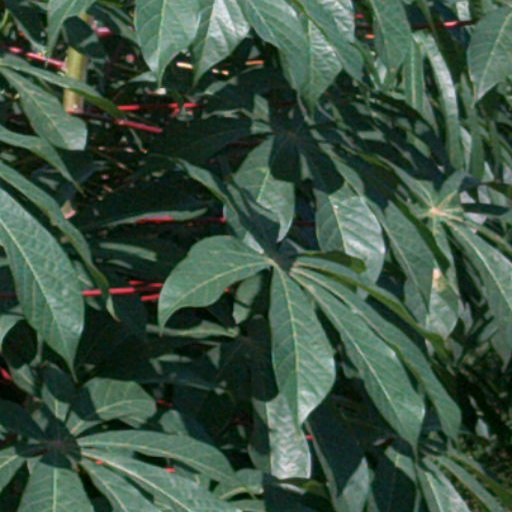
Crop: cassava